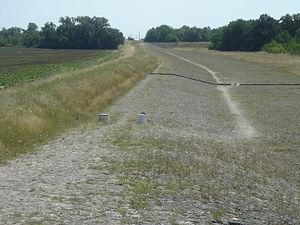
Déversoir, sur la Loire, en amont de Jargeau, Loiret, France. Ouvrage destiné à inonder le val et donc protéger les villes en cas de crue de la Loire.
Jargeau est une commune française de la région naturelle du Val de Loire. Elle est située dans l'arrondissement d'Orléans, le département du Loiret en région Centre-Val de Loire, dans le canton de Châteauneuf-sur-Loire, sur la rive gauche de la Loire, en face de la commune de Saint-Denis-de-l'Hôtel.